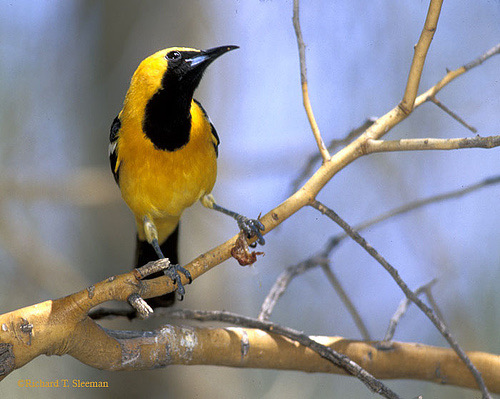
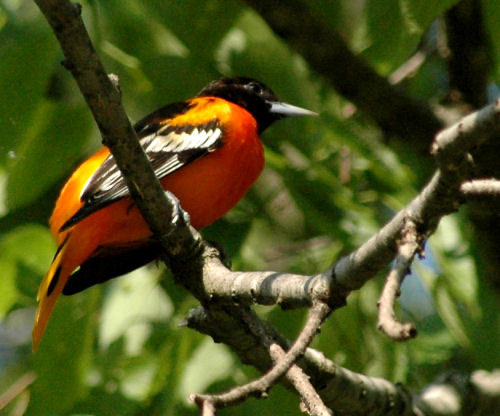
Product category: misc
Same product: yes